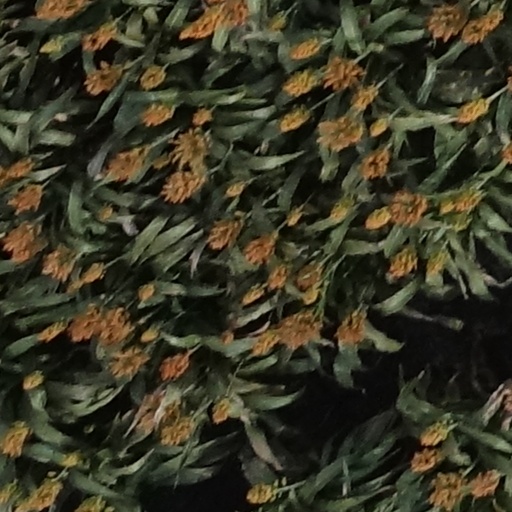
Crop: sorghum